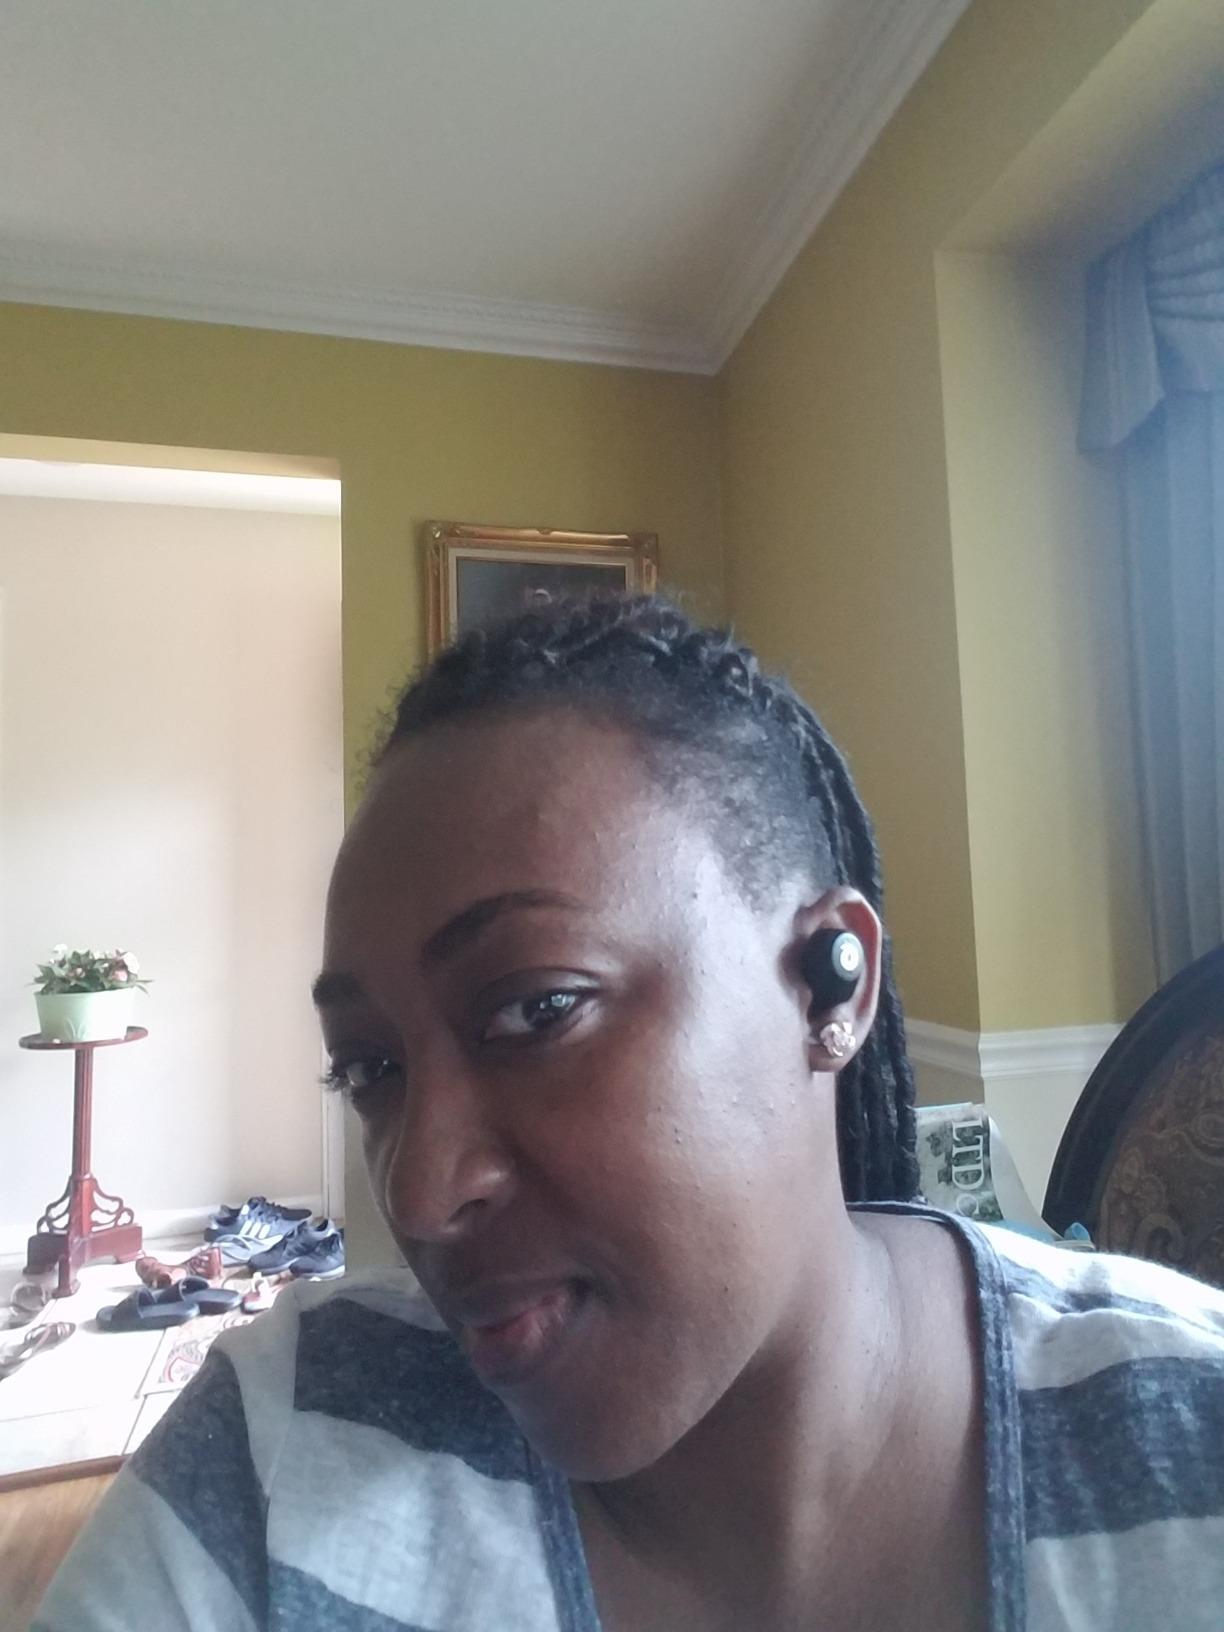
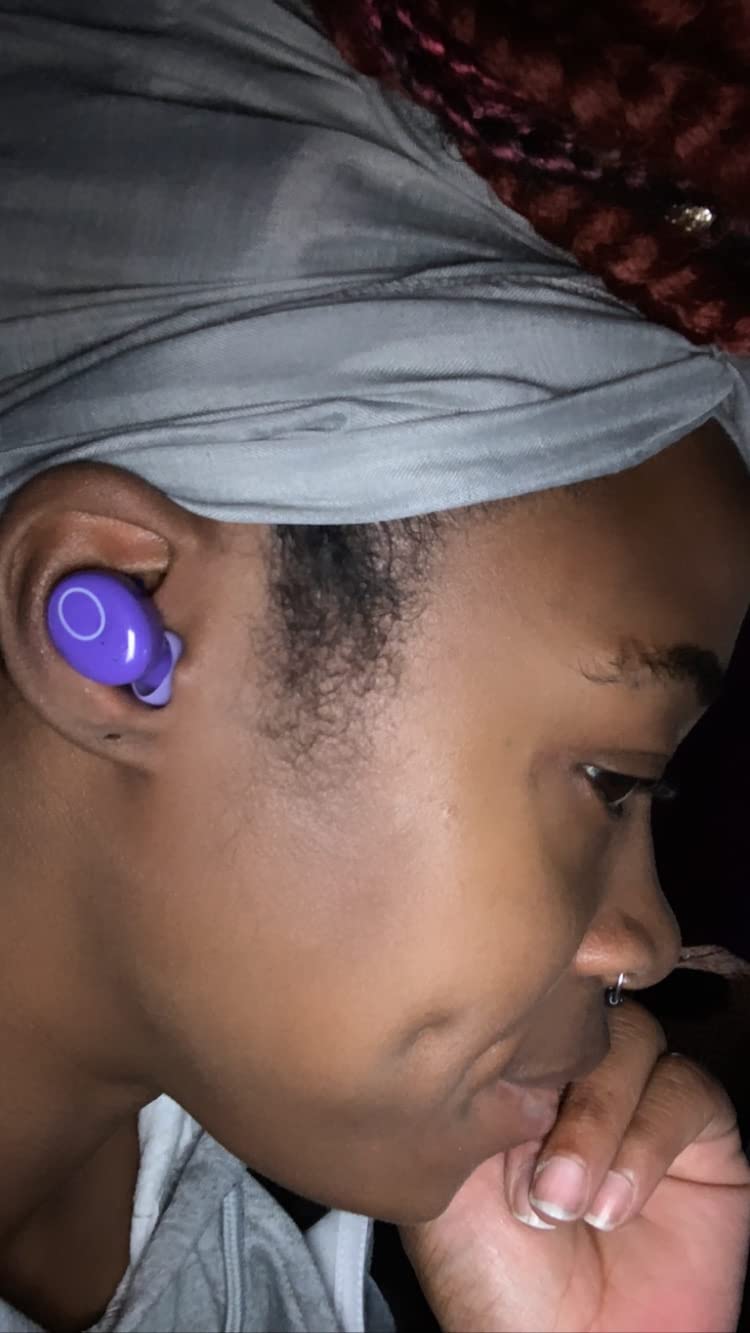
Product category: earbuds
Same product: no